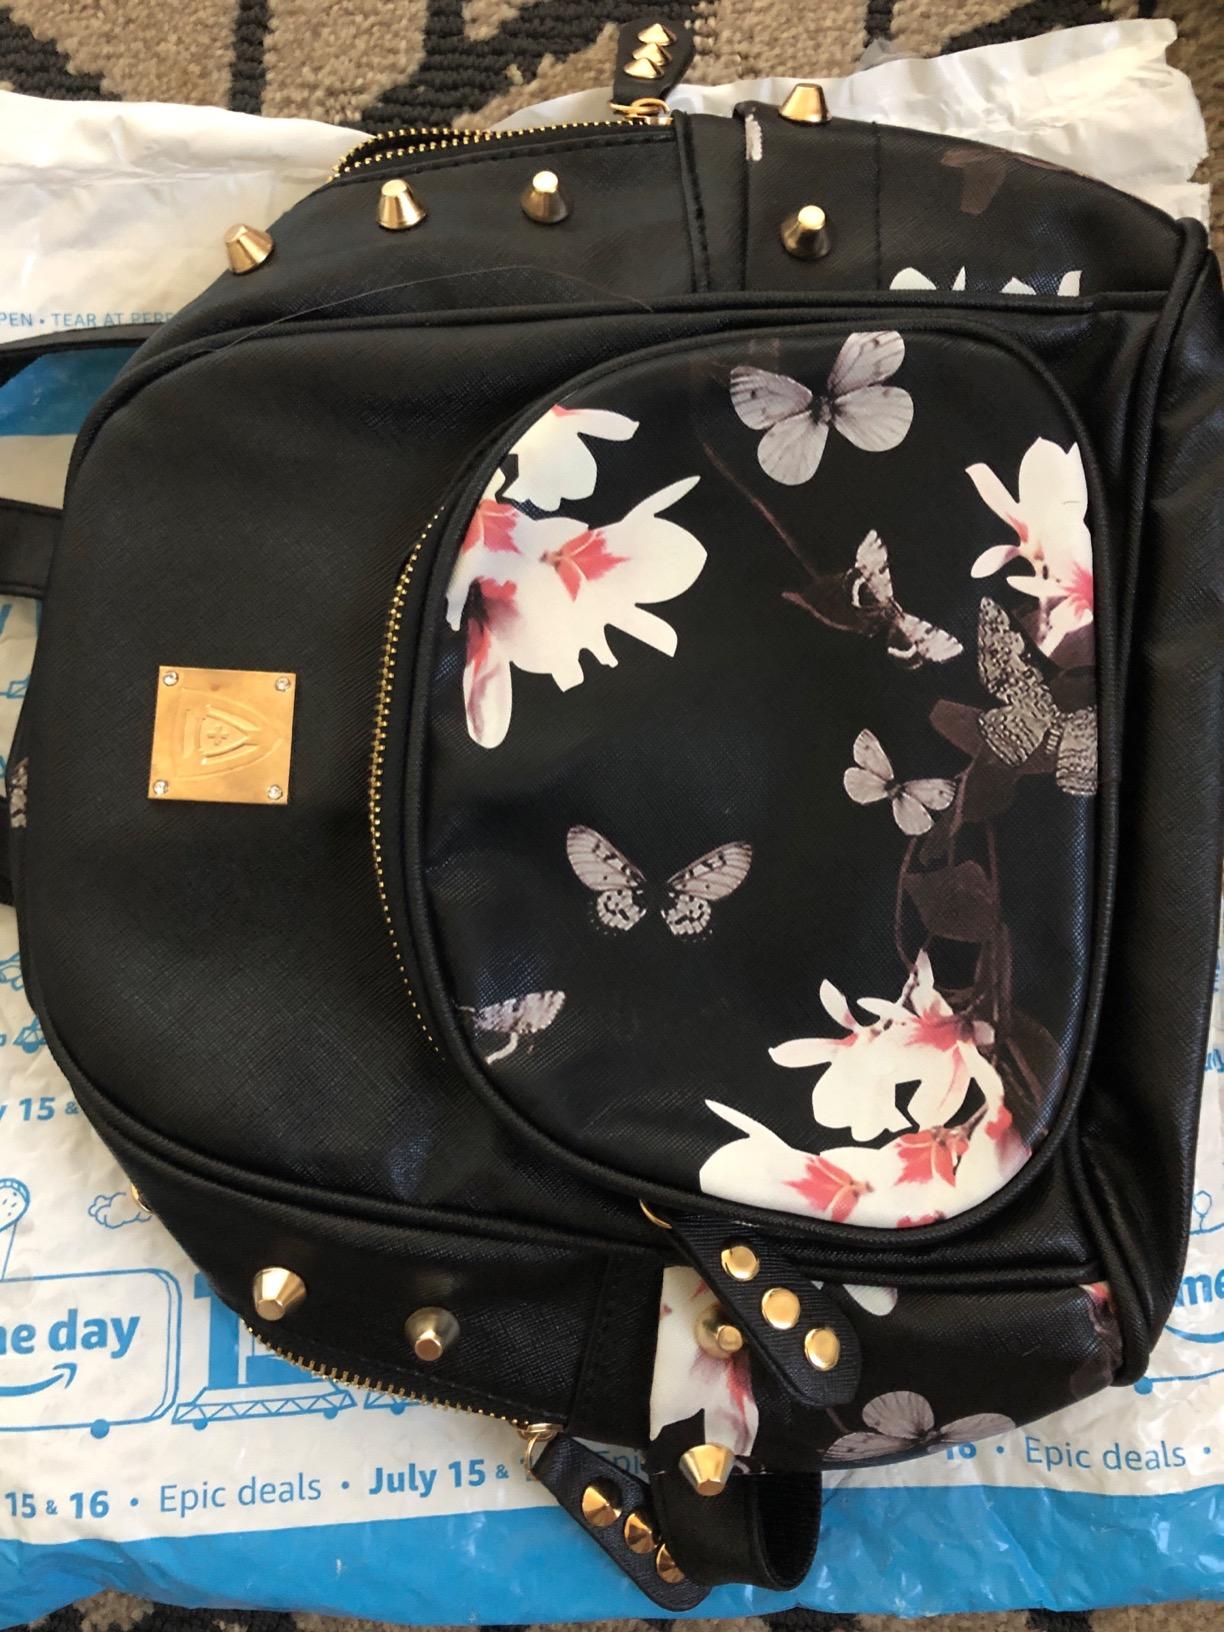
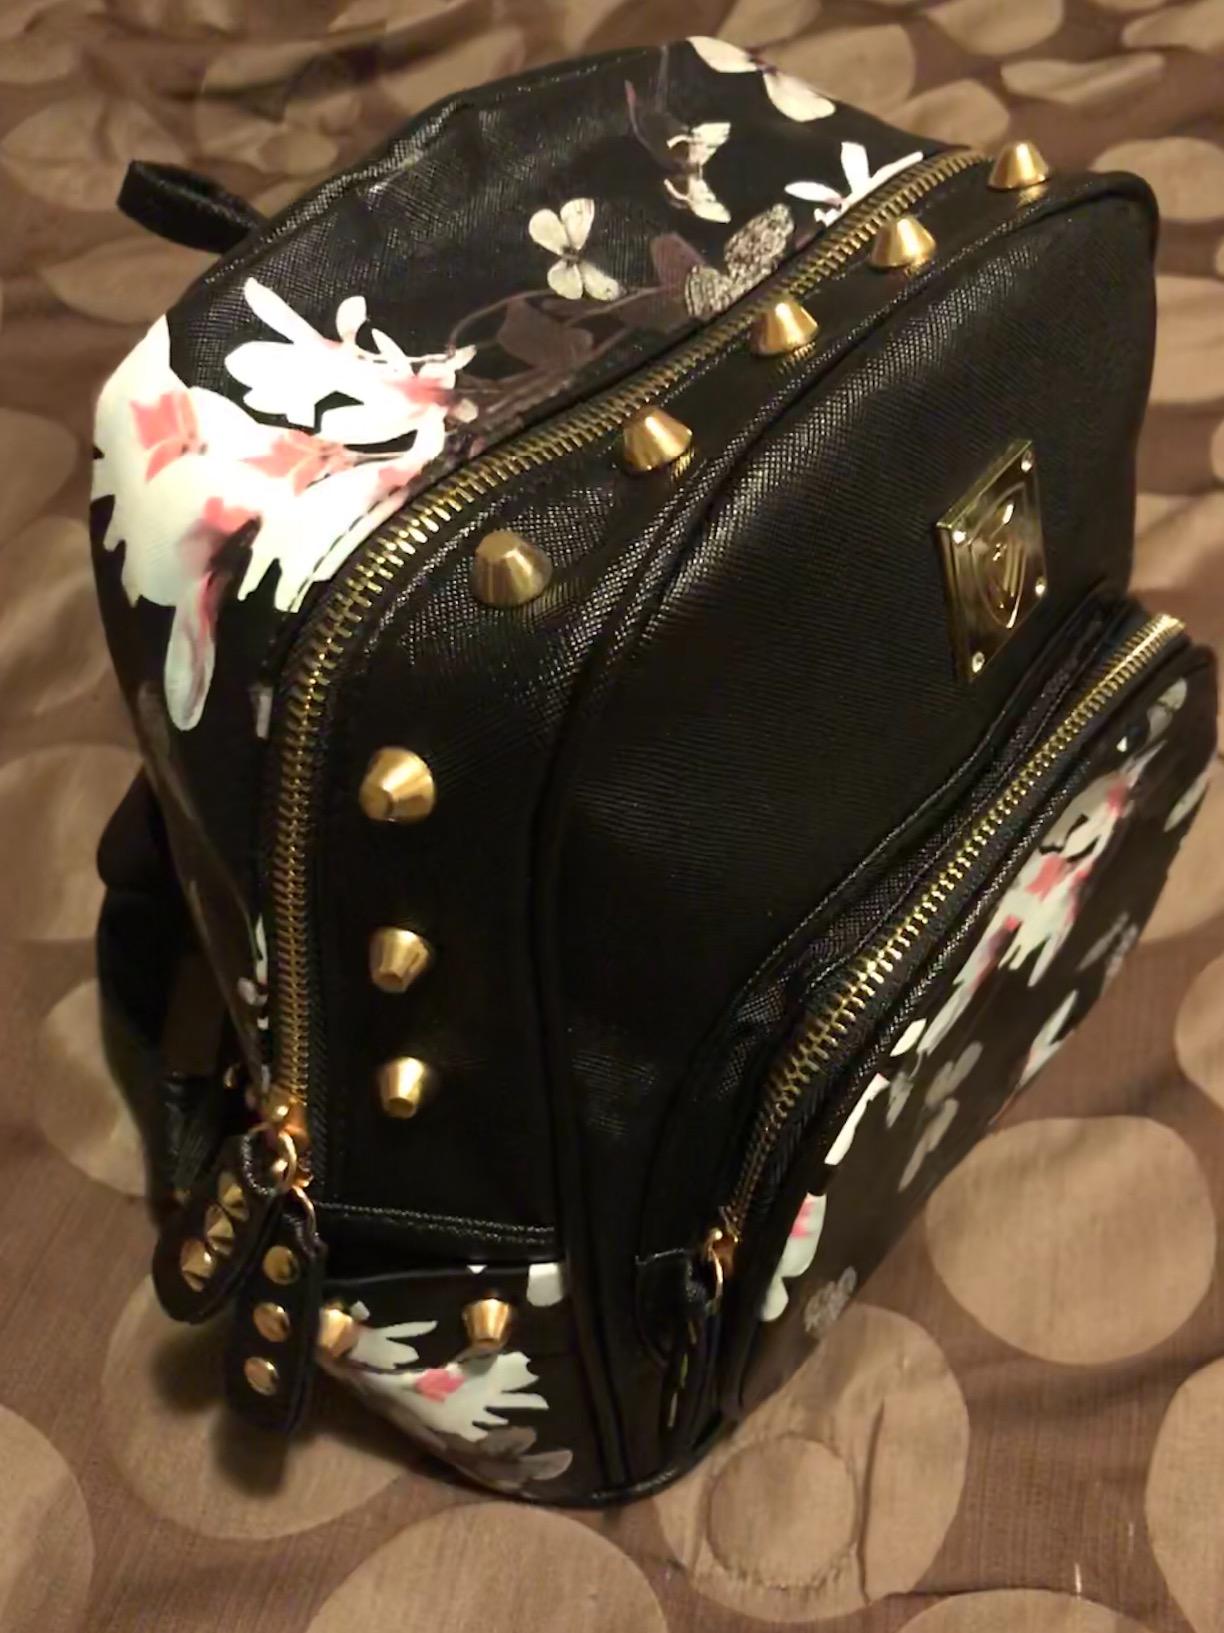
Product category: accessories_handbag
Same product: yes